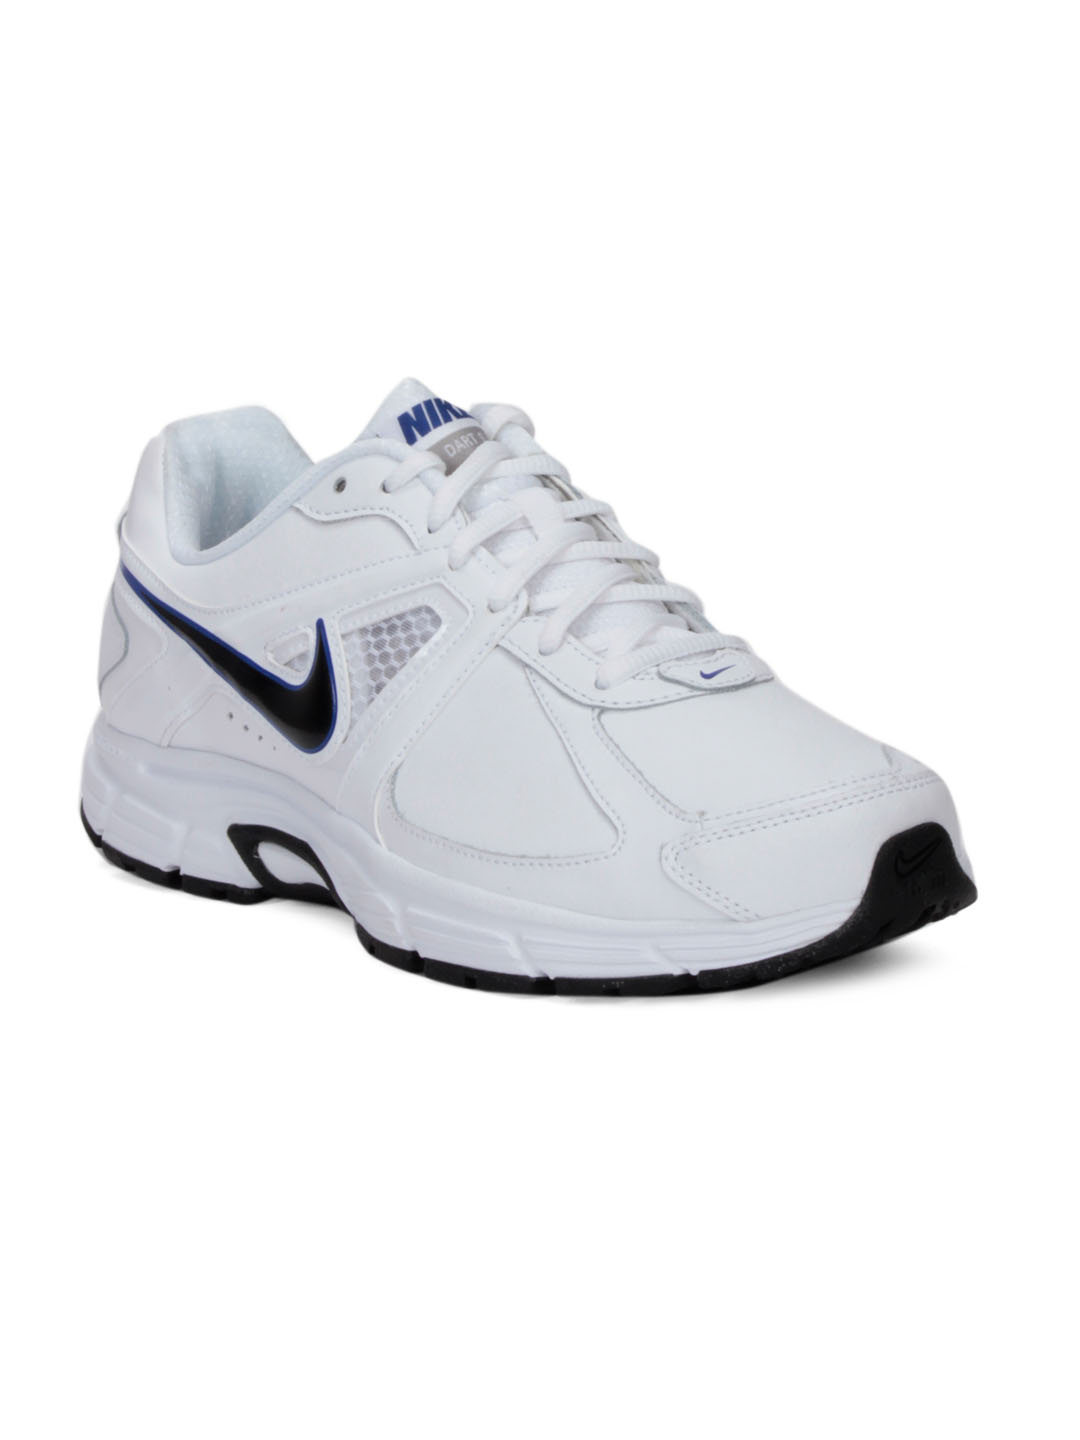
Nike Men Dart 9 Leather White Sports Shoes
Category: Footwear / Shoes / Sports Shoes
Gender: Men
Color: White
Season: Summer 2012
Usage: Sports